Dungannon, Noble County, Ohio

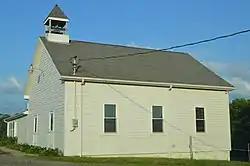
Dungannon United Methodist church on Crooked Tree Road

Dungannon is an unincorporated community in Noble County, Ohio, United States.